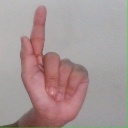
अक्षर: ळ